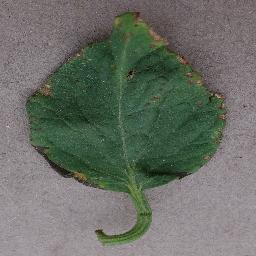
Label: Tomato___Bacterial_spot